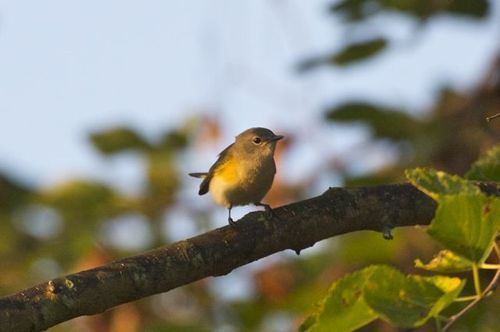
small brown bird with dark brown feathers all the way to its tail and a yellow belly.
this bird has a small straight bill, a yellow breast, and white eyering.
this songbird has a yellow chest and grey feathers shading to black on the top of its head and wings
this small bird a yellow and white belly with a yellow eyering.
a small chubby bird with grayish yellow feathers and a small brown beak
this bird has wings that are black and has a yellow belly
this bird is yellow and white in color, with a black beak.
the small bird has a yellow belly and brown napeyellow colored feathers on the wings, other feathers are a grayish brown color on this small bodied bird.
this small little bird has a short bill and dirty grey orange body color.
Species: Yellow Throated Vireo